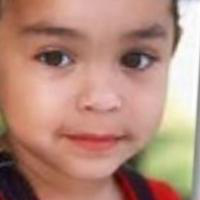
Age group: age 01-10